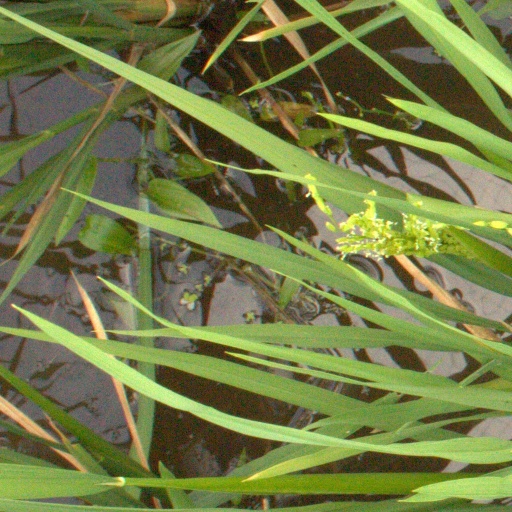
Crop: rice